Norfolk Naval Shipyard

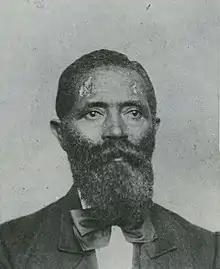
George Teamoh 1818 to after 1887. George Teamoh worked at Norfolk Navy Yard as an enslaved laborer and ship caulker in the 1830s and 1840s (LOC photo)

Enslaved labor was extensively utilized in the Norfolk Navy Yard from its foundation until the Civil War. An example of such use is found in Norfolk Navy Yard Commandant, Commodore John Cassin's 29 April 1818 letter to the Secretary of the Navy, Benjamin W. Crowninshield. Cassin began his letter, by stating as justification "Finding it absolutely impossible to do the labor required in this Yard, without taking in some black men in consequence of the white men sporting with their time in the manner they do, leaving the yard, since the month of April come in, there has Sixty four men, laborers left the yard, some gone to Old Point to work where greater wages is given and others gone to sea... I have therefore taken in twenty four blacks for the purpose of discharging & loading such vessels as may be ordered and cleaning the frigate Constitution's hold." Some idea of the human scale can be found in this excerpt from a letter of Commodore Lewis Warrington dated 12 October 1831 to the Board of Navy Commissioners (BNC). Warrington's letter to the BNC was in response to various petitions by white workers to curtail or end enslaved labor on the Dry Dock. His letter attempts both to reassure the BNC in light of Nat Turner's Rebellion which occurred on 22 August 1831 and to serve as a reply to the Dry Dock's stonemasons who had quit their positions and accused the project chief engineer, Loammi Baldwin Jr., of the unfair hiring of enslaved labor in their stead.